Shiawassee River

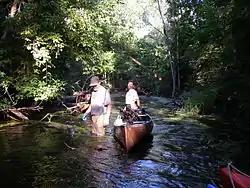
Shiawassee River clean-up near Bush Park in Fenton, Michigan.

HeadWaters Trails Inc. in Holly (Oakland County) promotes the navigability of the river through Fenton towards Lake Ponemah, all the way to Byron, Michigan and the protection of the habitat along the river and in the river to make that experience special. They have cleaned the river as far down as Byron each year. Volunteer crews remove dead falls, and woody debris, which are anchored to the banks for shore protection and fish habitat; and remove garbage to allow canoe/kayak paddling. This will allow paddlers to start in Holly, do a small portage at Fenton dam, and continue on to Lake Ponemah. The more adventuresome can go as far as the dam in Byron. Every year Headwaters Trails hosts an annual Shiawassee River Paddle along the river between Holly and Fenton in June, known as the "Adventure Paddle". In the October, it hosts "Canoeing in Color", a time to see migrating birds and the changing of the leaves to brilliant fall colors. These paddles are to raise awareness of the river to the community and help support the efforts of Headwaters Trails to continue making improvements in the form of new places to put in the river as well as signage and fund the purchase of things like steel cables to anchor logs to the banks of the river. They work closely with the communities along the river to promote and conserve that trail as a place where paddle craft can go and where fish habitat is preserved. The number of Kingfishers, Blue Herons and other fishing birds is a tribute to that effort.